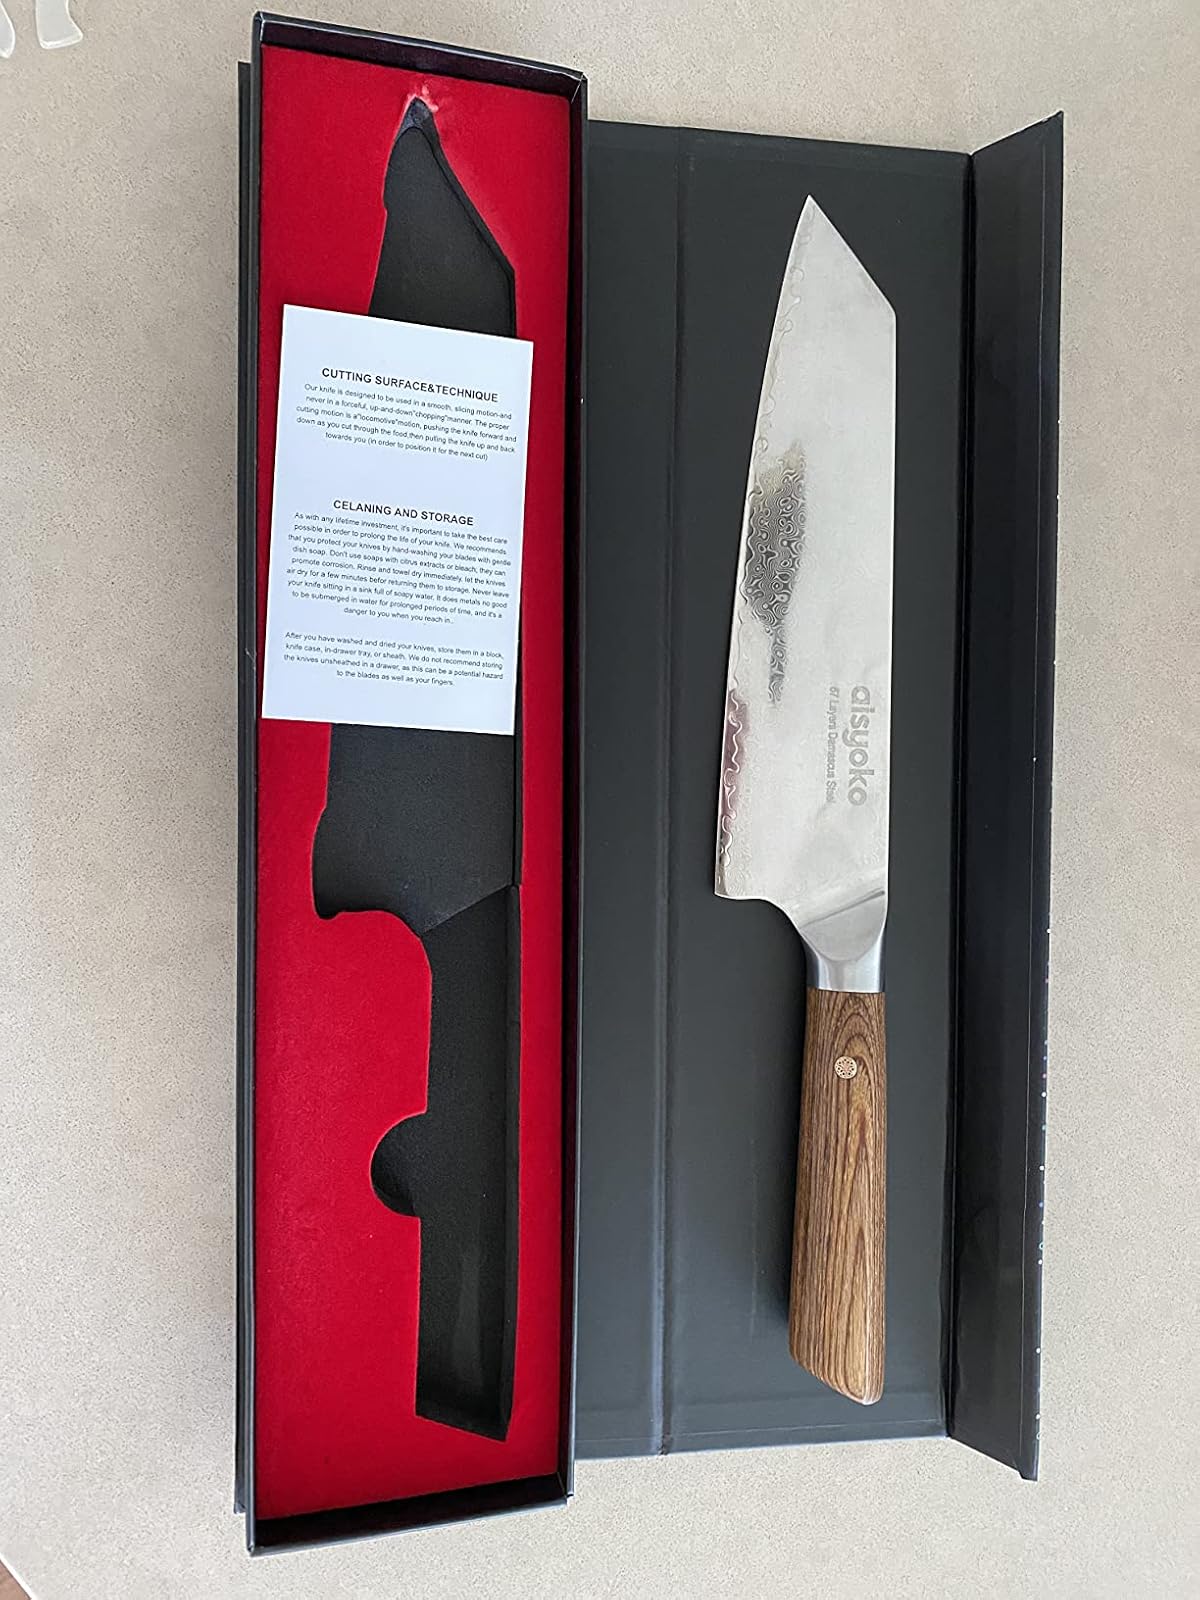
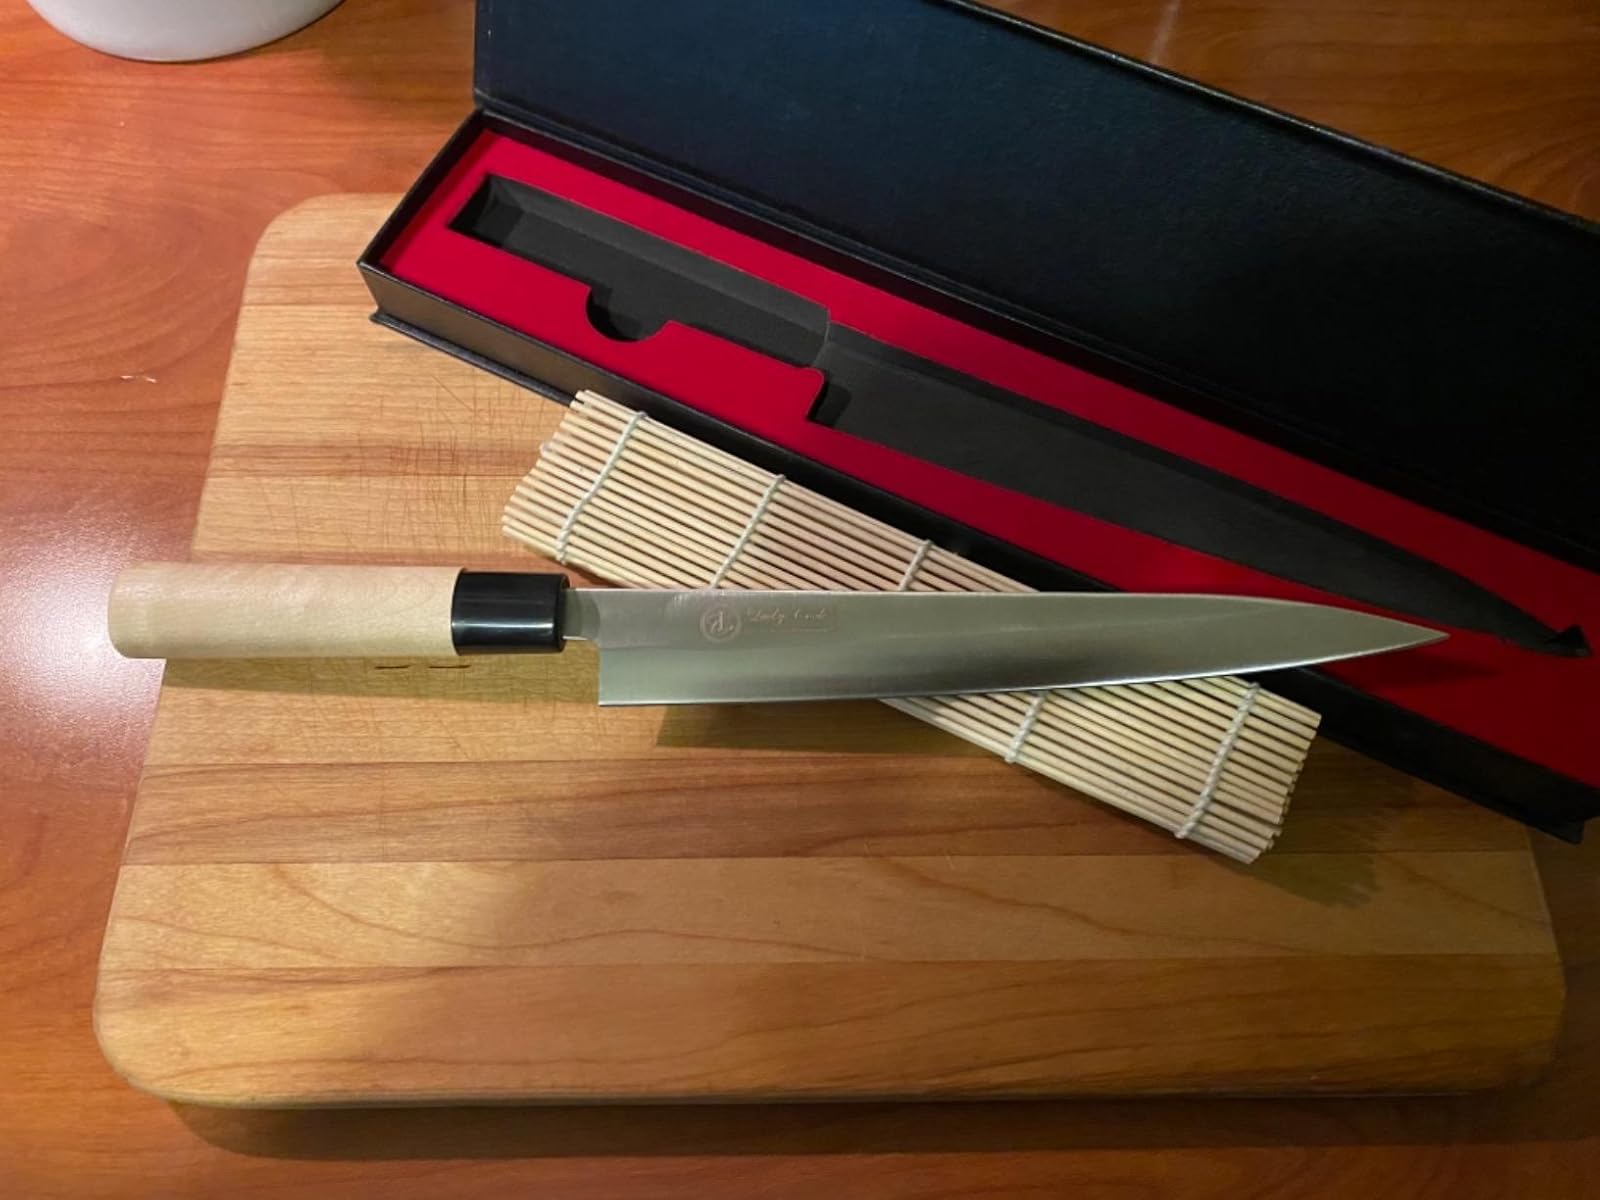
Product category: items_knife
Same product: no